2020 J.League Cup final

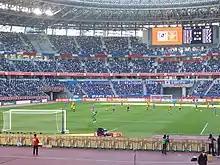
In-game photo of the final from behind the Kashiwa Reysol goal

FC Tokyo started the game strongly, winning lots of the second-ball and early shots coming from Leandro and Shuto Abe. The first definitive chance came in the 16th-minute. Ryoya Ogawa won a header in the left back position which put the ball down the left-hand side for Leandro, who dribbled quickly past a sliding tackle from Richardson. He continued his run into the box, cut inside a number of Kashiwa defenders and placed a right-footed shot into the bottom corner of the net to the goalkeepers left and put FC Tokyo 1–0 up. FC Tokyo continued to press and cause problems for Kashiwa down the flanks – it wasn't until after the half hour mark that Kashiwa started to grow into the game. Right at the end of the first half, Kashiwa managed to score an equalizing goal in spite of FC Tokyo's domination. Following a left-sided corner by Cristiano, the ball looped into the air off Michael Olunga which FC Tokyo goalkeeper Go Hatano failed to clear effectively and the ball was stabbed into the net by Yusuke Segawa.